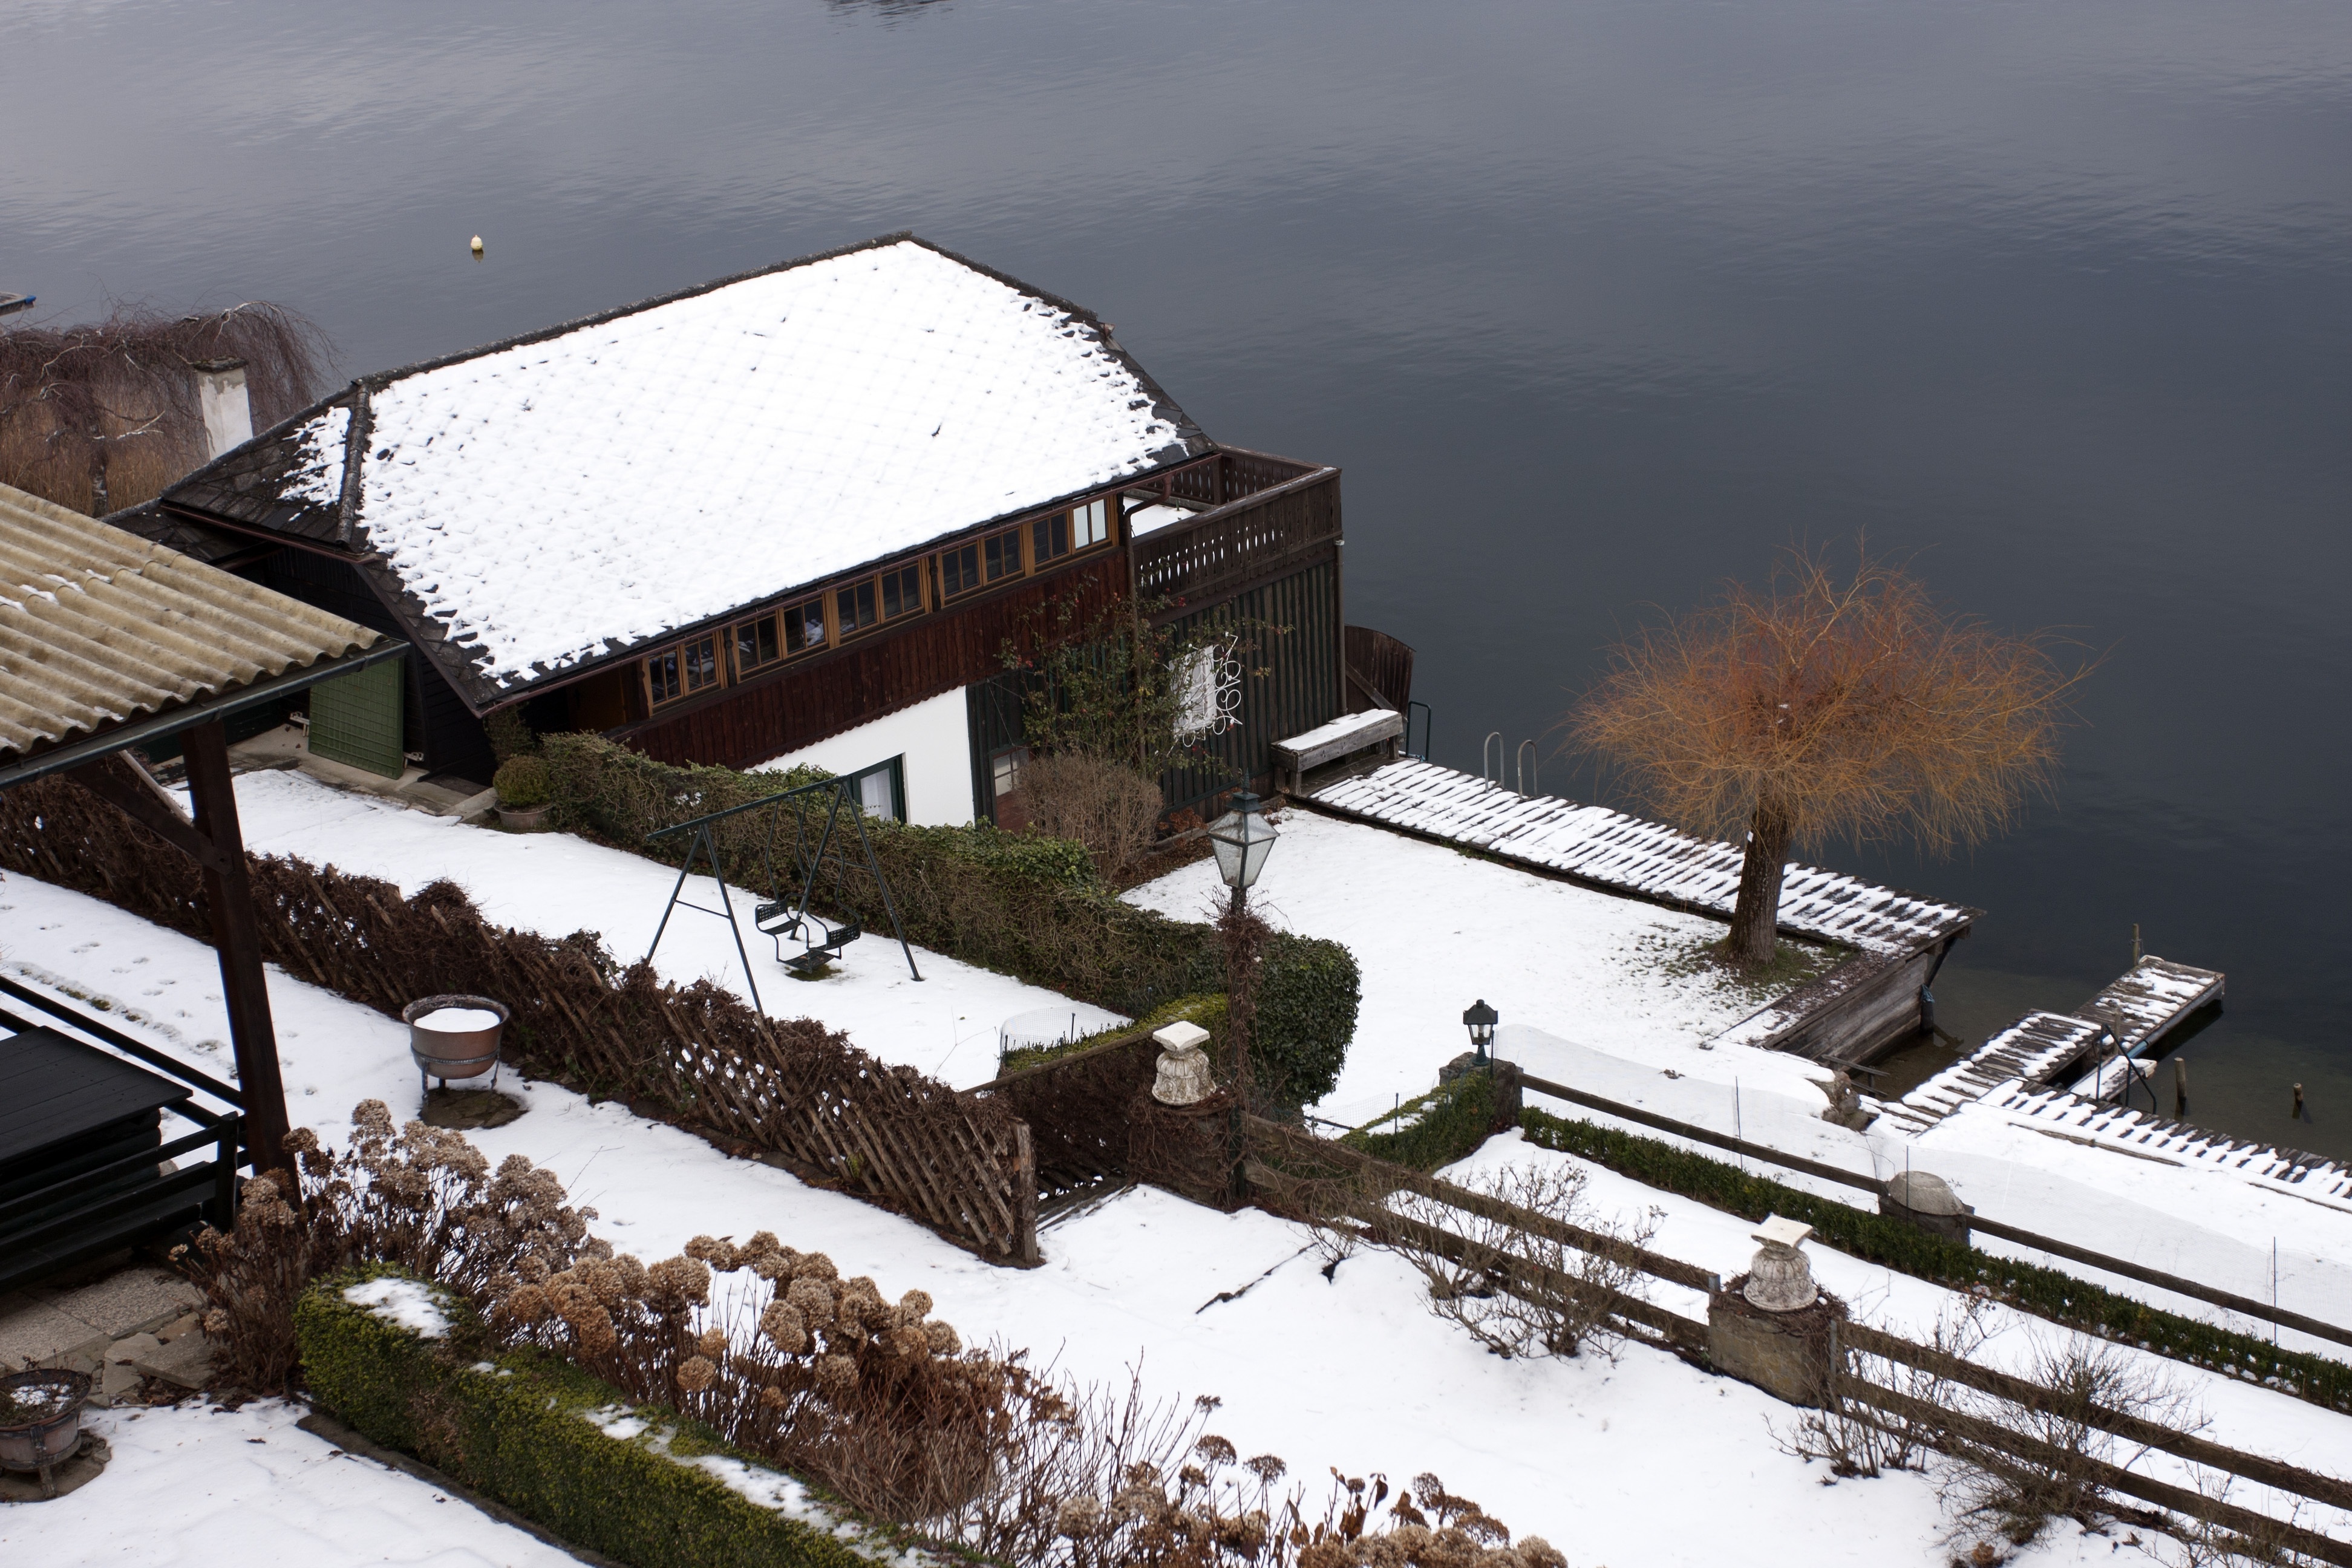
landscape, water, nature, outdoor, mountain, snow, winter, architecture, wood, house, lake, view, roof, travel, weather, garden, tourism, season, austria, seeboden